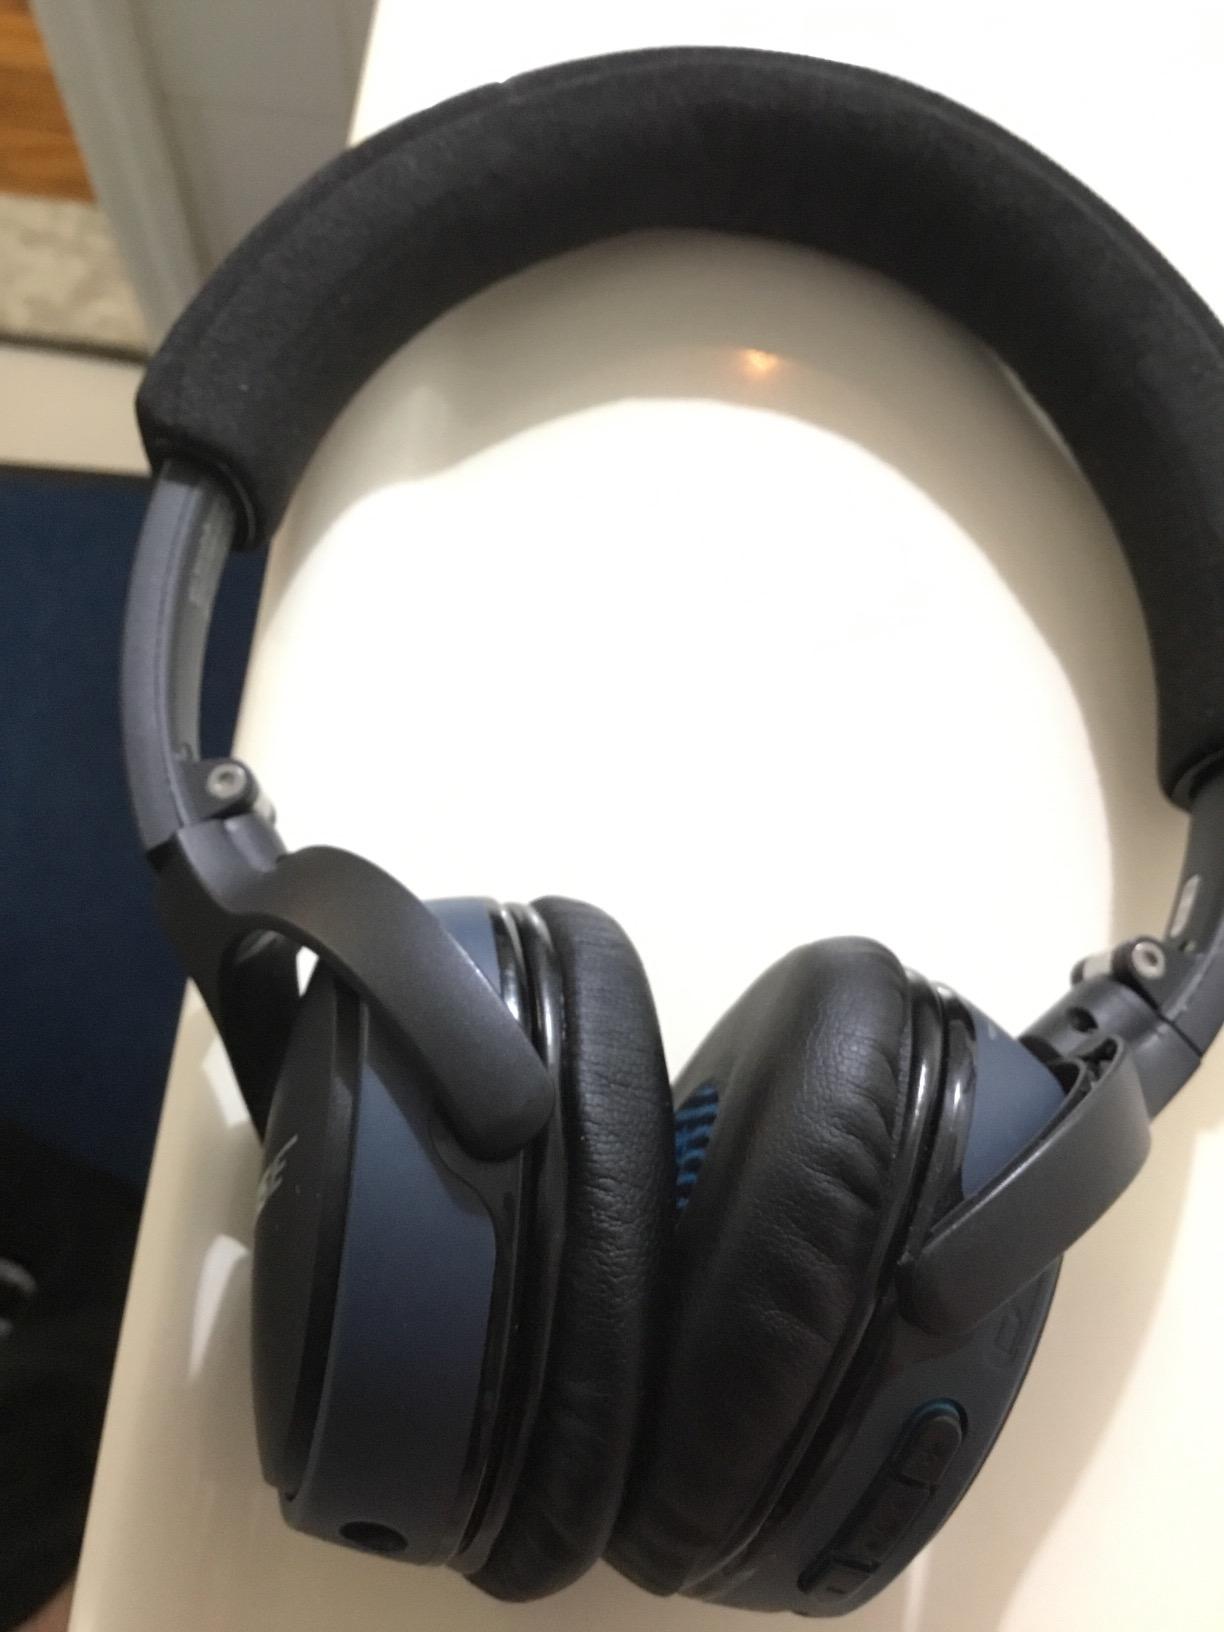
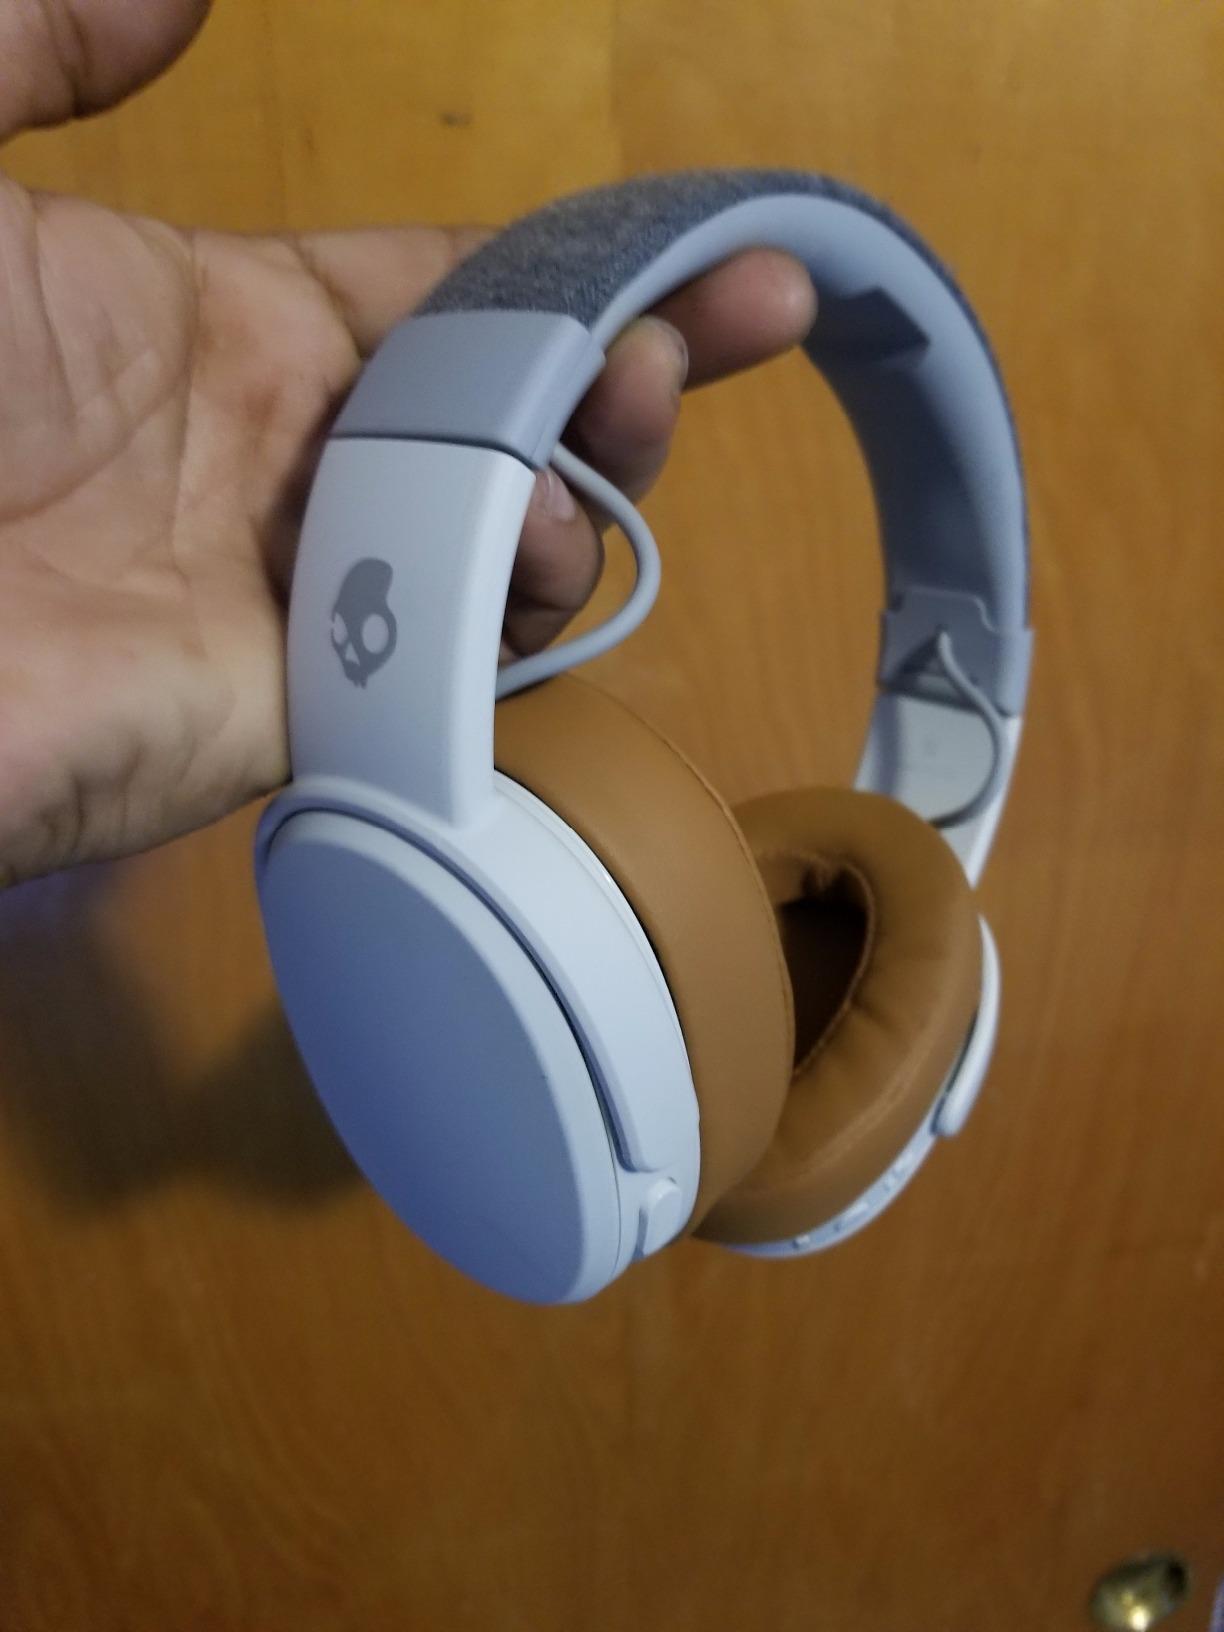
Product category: headphones
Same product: no